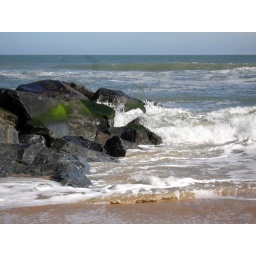
Waves breaking against one of the rock jetties. This is around 4th street and the Boardwalk.